Margaret Lyons

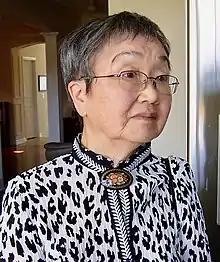

Keiko Margaret Lyons (née Inouye; November 21, 1923 – October 4, 2019) was the first female vice president of the Canadian Broadcasting Corporation (CBC). She is known for her role in the CBC's "Radio Revolution", a populist revamp of the CBC Radio network which resulted in programs such as "Quirks and Quarks" and "As It Happens". Lyons was designated a Member of the Order of Canada in 2010 for her work in broadcasting.